Demographics of Sydney

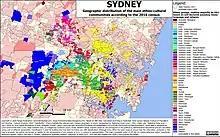
Geographic distribution of the main ethno-cultural communities of Sydney according to the 2016 census

Sydney is Australia's most populous city, and is also the most populous city in Oceania. In the 2021 census, 5,231,147 persons declared themselves as residents of the Sydney Statistical Division–about one-fifth (20.58%) of Australia's total population. With a population density of 2037 people per square kilometre, the urban core has population density five times that of the greater region.